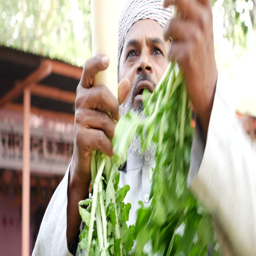
close up in tv genre